ZEEP

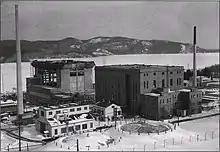
NRX and ZEEP buildings, Chalk River Laboratories, 1945. The Ottawa River is behind the reactor buildings.

The ZEEP (Zero Energy Experimental Pile) reactor was a nuclear reactor built at the Chalk River Laboratories near Chalk River, Ontario, Canada (which superseded the Montreal Laboratory for nuclear research in Canada). ZEEP first went critical at 15:45 on September 5, 1945. ZEEP was the first operational nuclear reactor outside the United States.